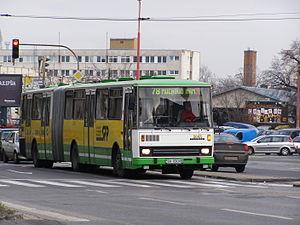
La Série 700 est une série de plusieurs autobus et autocars de la marque tchèque Karosa. Elle fut produite entre 1981 à 1997 dans la ville de Vysoké Mýto en Tchécoslovaquie puis en République tchèque.